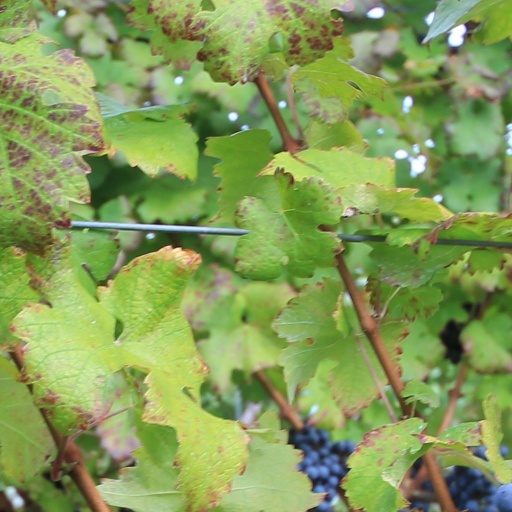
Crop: grape